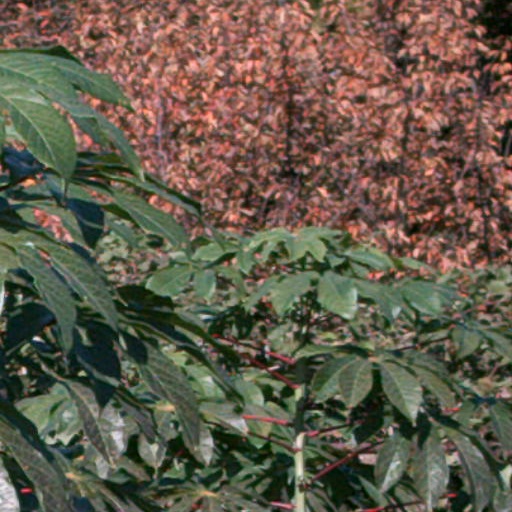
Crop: cassava